University Baptist Church (Austin, Texas)

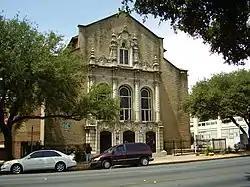
The main building of the University Baptist Church in 2009

University Baptist Church is a Baptist church located in Austin, Texas, USA. It is affiliated with the Alliance of Baptists, the American Baptist Churches USA, the Association of Welcoming and Affirming Baptists, and the Baptist Peace Fellowship of North America.